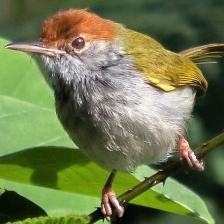
Species: TAILORBIRD
Scientific name: ORTHOTOMUS ATROGULARIS